Tom Ingram

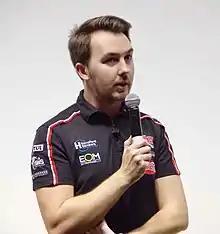
Ingram in 2020

Tom Ingram (born 20 August 1993) is a British racing driver, currently racing in the British Touring Car Championship for Team VERTU. Having won the Ginetta Junior Championship in 2010 and the G50 class of the Ginetta GT Supercup in 2011, Ingram was named a British Racing Drivers' Club Rising Star in 2011. He won his first BTCC race at the first round of the 2016 season at Brands Hatch. Ingram is the 2022 British Touring Car champion.